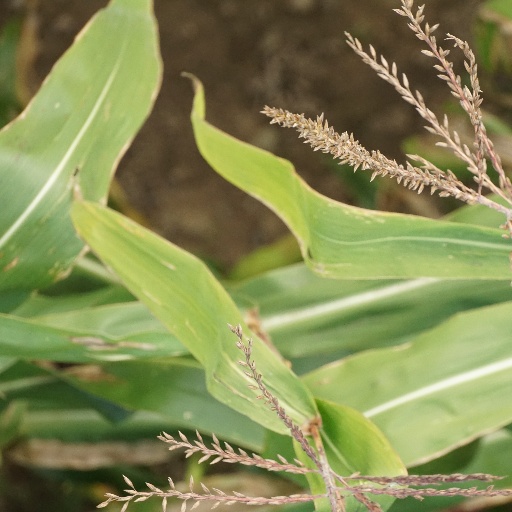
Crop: maize; corn